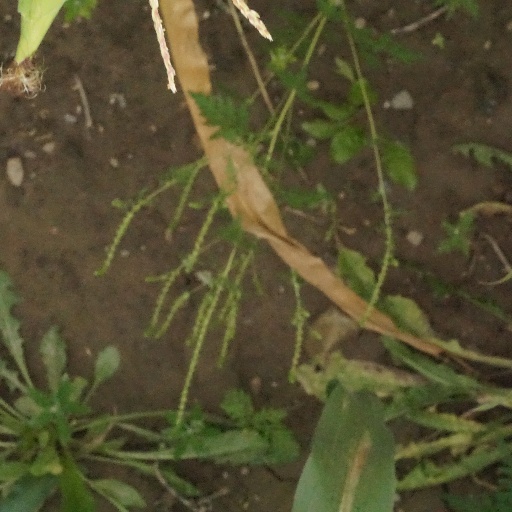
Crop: maize; corn